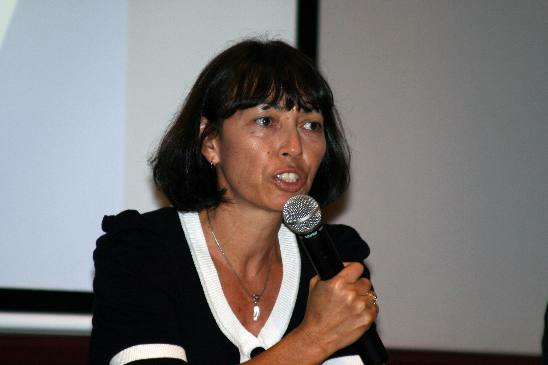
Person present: Yes